White, Smith & Company

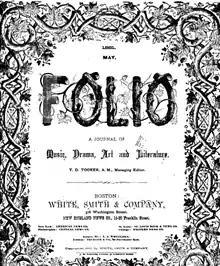
Cover of "The Folio" in 1881.

The company's journal, "The Folio", was first published in September 1869 at an annual subscription price of $1. Dexter Smith was hired to be the first editor; Smith was a Boston poet, lyricist, and critic who also published his own magazine from 1872 to 1877. In addition to poetry, fiction, and news items related to the music industry, each issue of "Folio" included 16 pages of sheet music. Its chief objective was the promotion of its publisher, and its last issue was printed in October 1895.